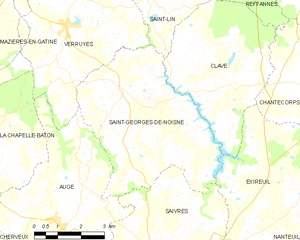
Carte des communes françaises Saint-Georges-de-Noisné